Answer in natural language. Considering the relative positions, is natural wood threedrawer dresser (marked C) above or below Window (marked B)? Choose between the following options: below or above
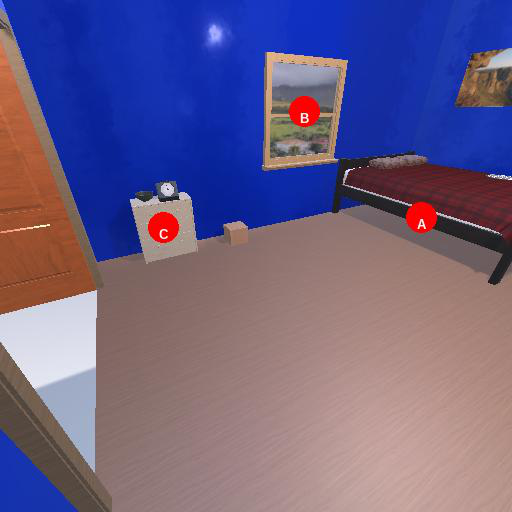
<answer>below</answer>